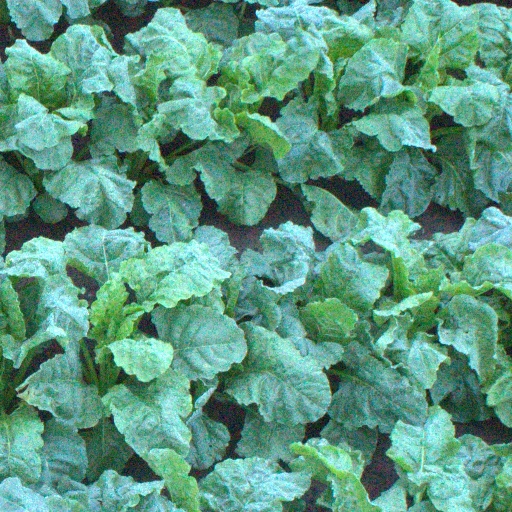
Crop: sugar beet